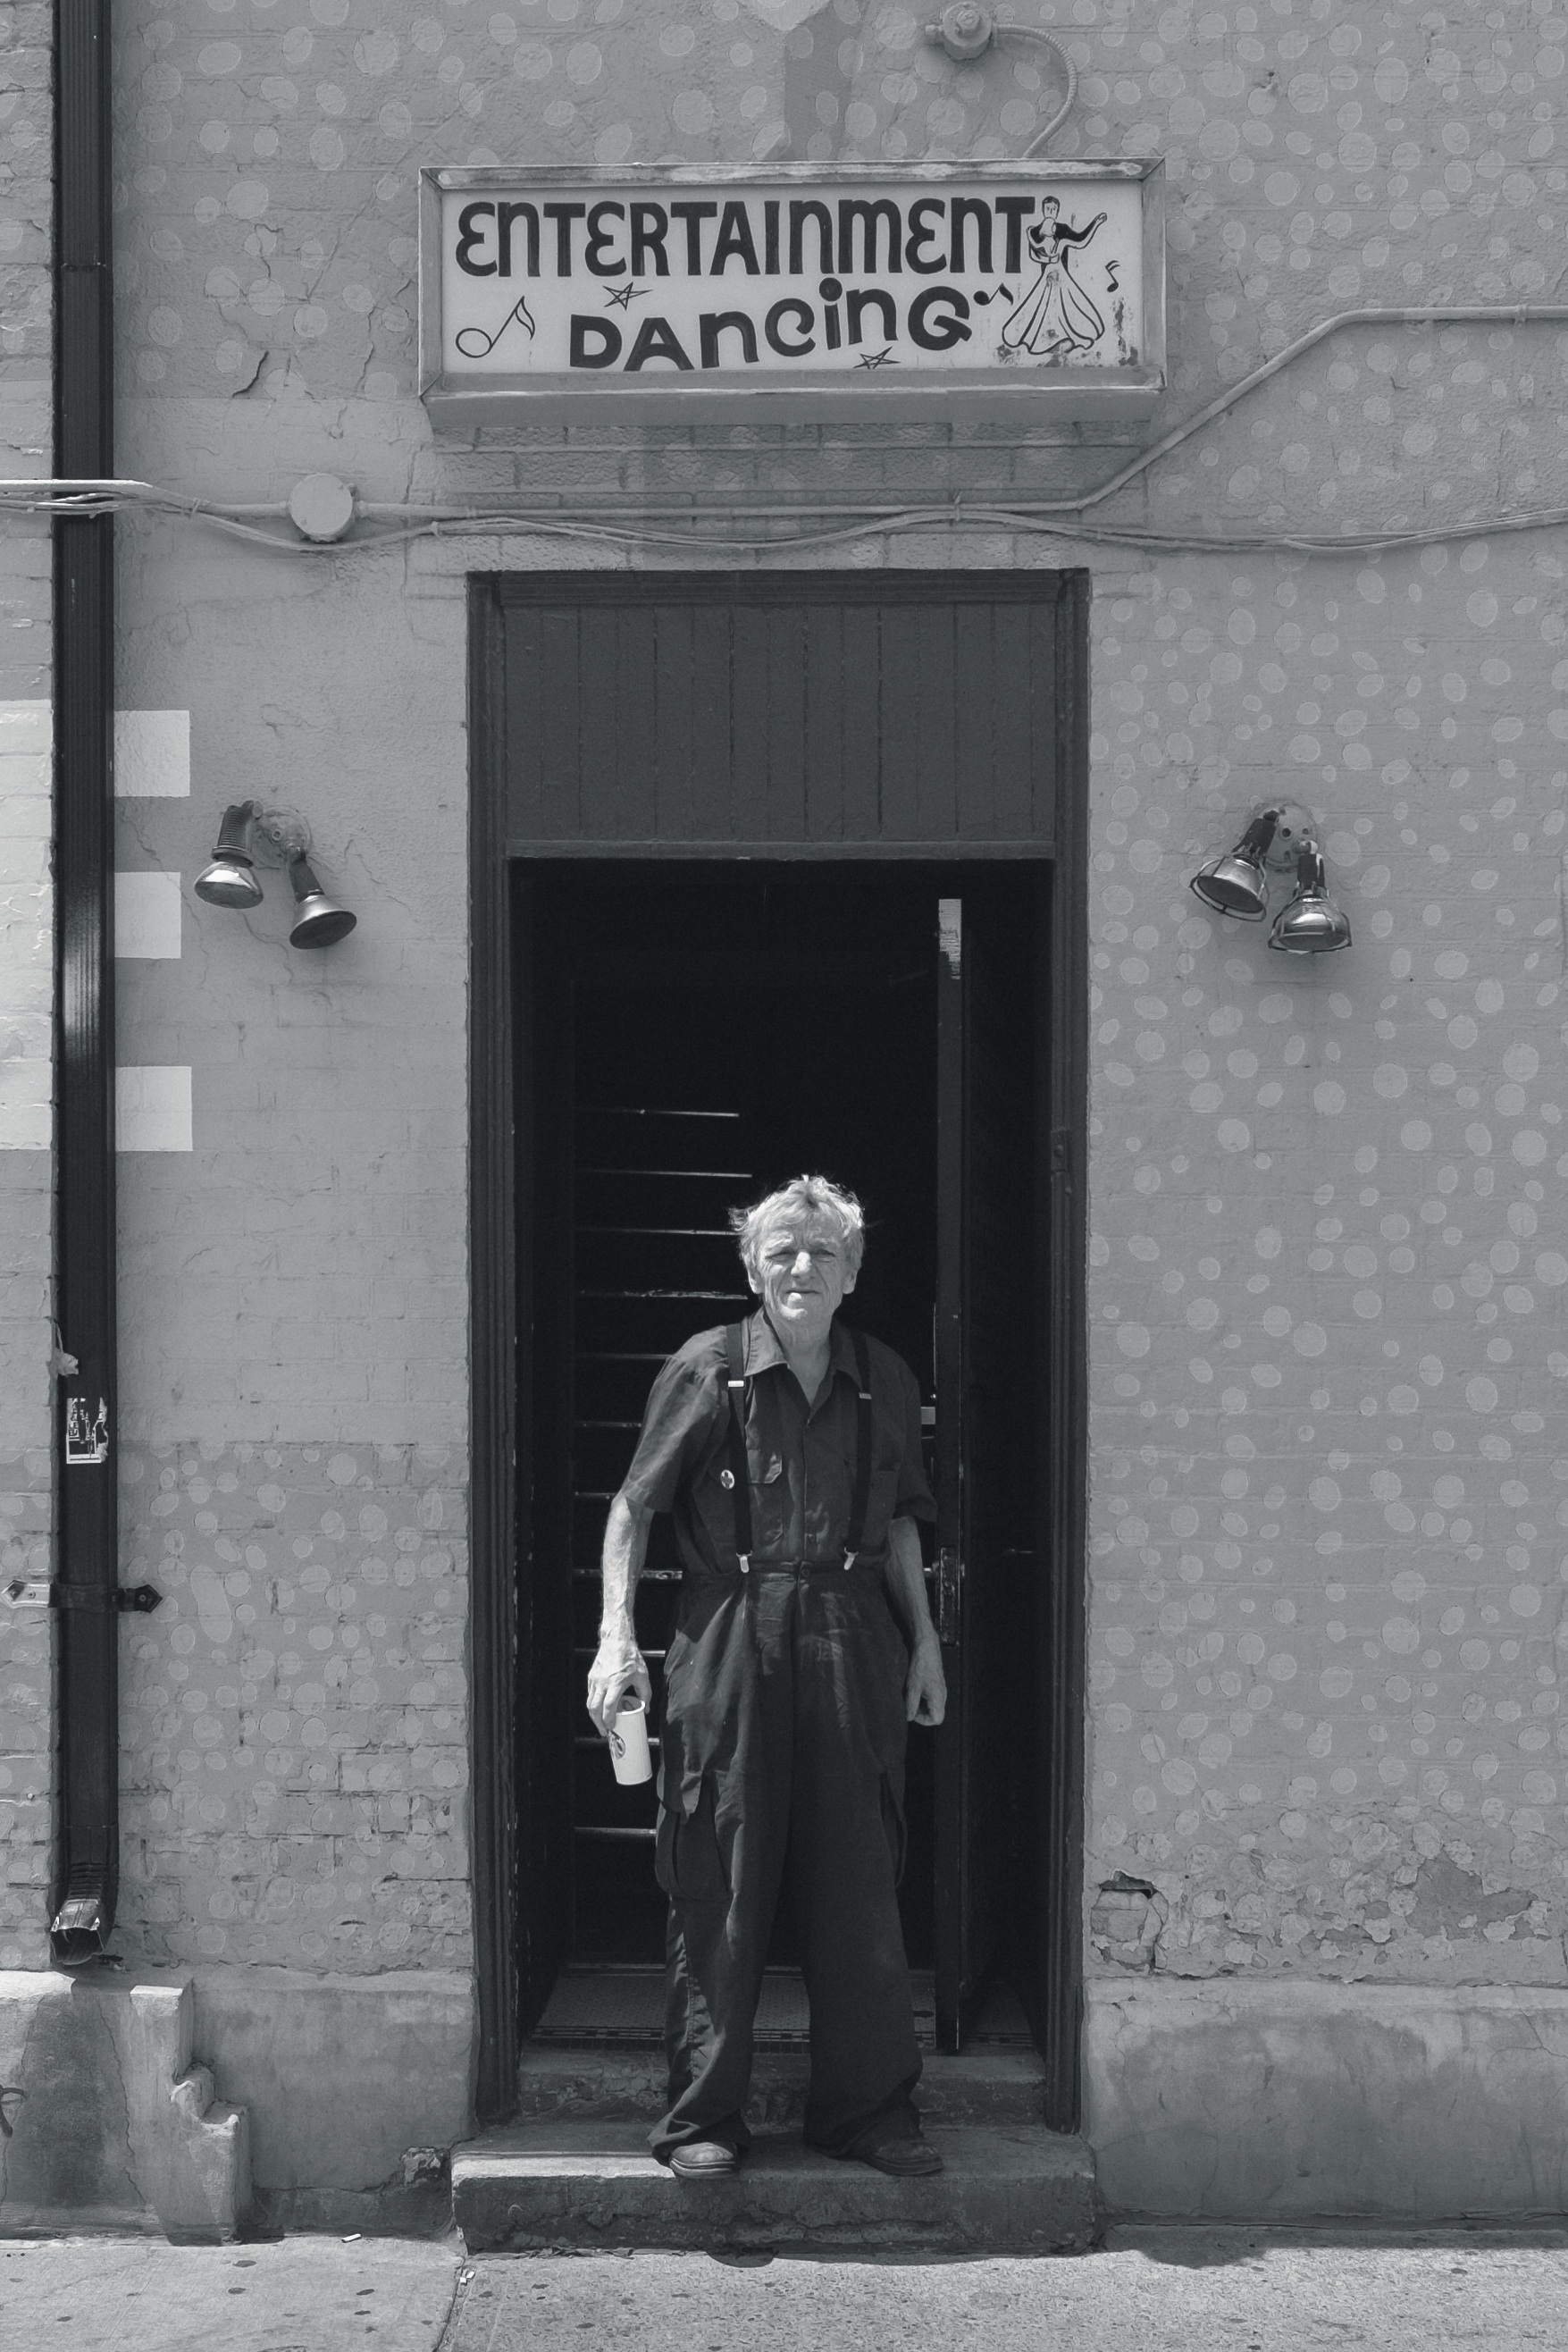
man, person, black and white, road, white, street, old, monument, bar, statue, black, monochrome, worker, art, temple, infrastructure, photograph, image, pub, staff, monochrome photography, film noir